Ben Bentil

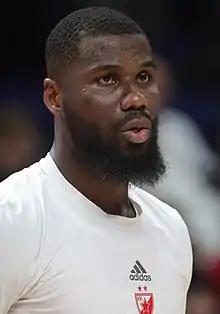
Bentil with Crvena zvezda in 2022

On July 20, 2022, Bentil signed with Crvena zvezda of the Adriatic League and the EuroLeague. On July 2, 2023, he parted ways with the Serbian club.